Christmas shearwater

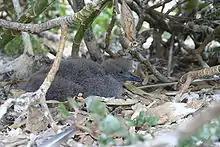
Nestling in the Northwestern Hawaiian Islands

Like its relatives it feeds at sea, predominantly on squid, and fish, mostly flying fish (Exocoetidae) and goatfish (Mullidae). It is highly pelagic and is dependent on predatory fish such as tuna driving prey to the surface. As mentioned above, it does not only have the dramatic stiff-winged "shearing" (dynamic soaring) flight technique which gave the shearwaters their common name. In addition to it, it may use the plesiomorphic flight technique of petrels and similar Procellariidae, moving about with slow, leisurely wingbeats.